East Kameng district

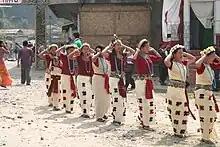
Nyishi People

The whole district is in picturesque hills covered with greenery. Tourist attractions in the district are in Papu Valley along the Papu River, among those Chayangtajo 48 km north and Bameng 81 km north of Seppo are hill stations connected by a motorable road. Kameng River is popular for fishing, which requires a fishing license from the district administration.